Tender (rail)

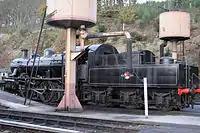
Preserved LMS Ivatt Class 2 2-6-0 no. 46443 at Bewdley on the Severn Valley Railway. The front of the tender has a half-cab for tender-first running.

An additional tender which holds only water is called a "canteen" or "auxiliary tender". During the steam era, these were not frequently used. Water tanks were placed at regular intervals along the track, making a canteen unnecessary in most cases. However, there were times that canteens proved economical. The Norfolk and Western Railway used canteens with its giant 2-8-8-2 Y Class and 2-6-6-4 A Class locomotives on coal trains, timed freights, fast freights, and merchandise freights. Use of the canteen allowed one of the water stops to be skipped, allowing the train to avoid climbing a hill from a dead stop. Currently, the Union Pacific Railroad uses two canteens with its steam locomotives 844 and 4014 on excursion trains. Virtually all the trackside tanks were removed when steam locomotives were retired. Nowadays, fire hydrant hookups are used, which fills the tanks much more slowly. The canteens allow for greater range between stops.